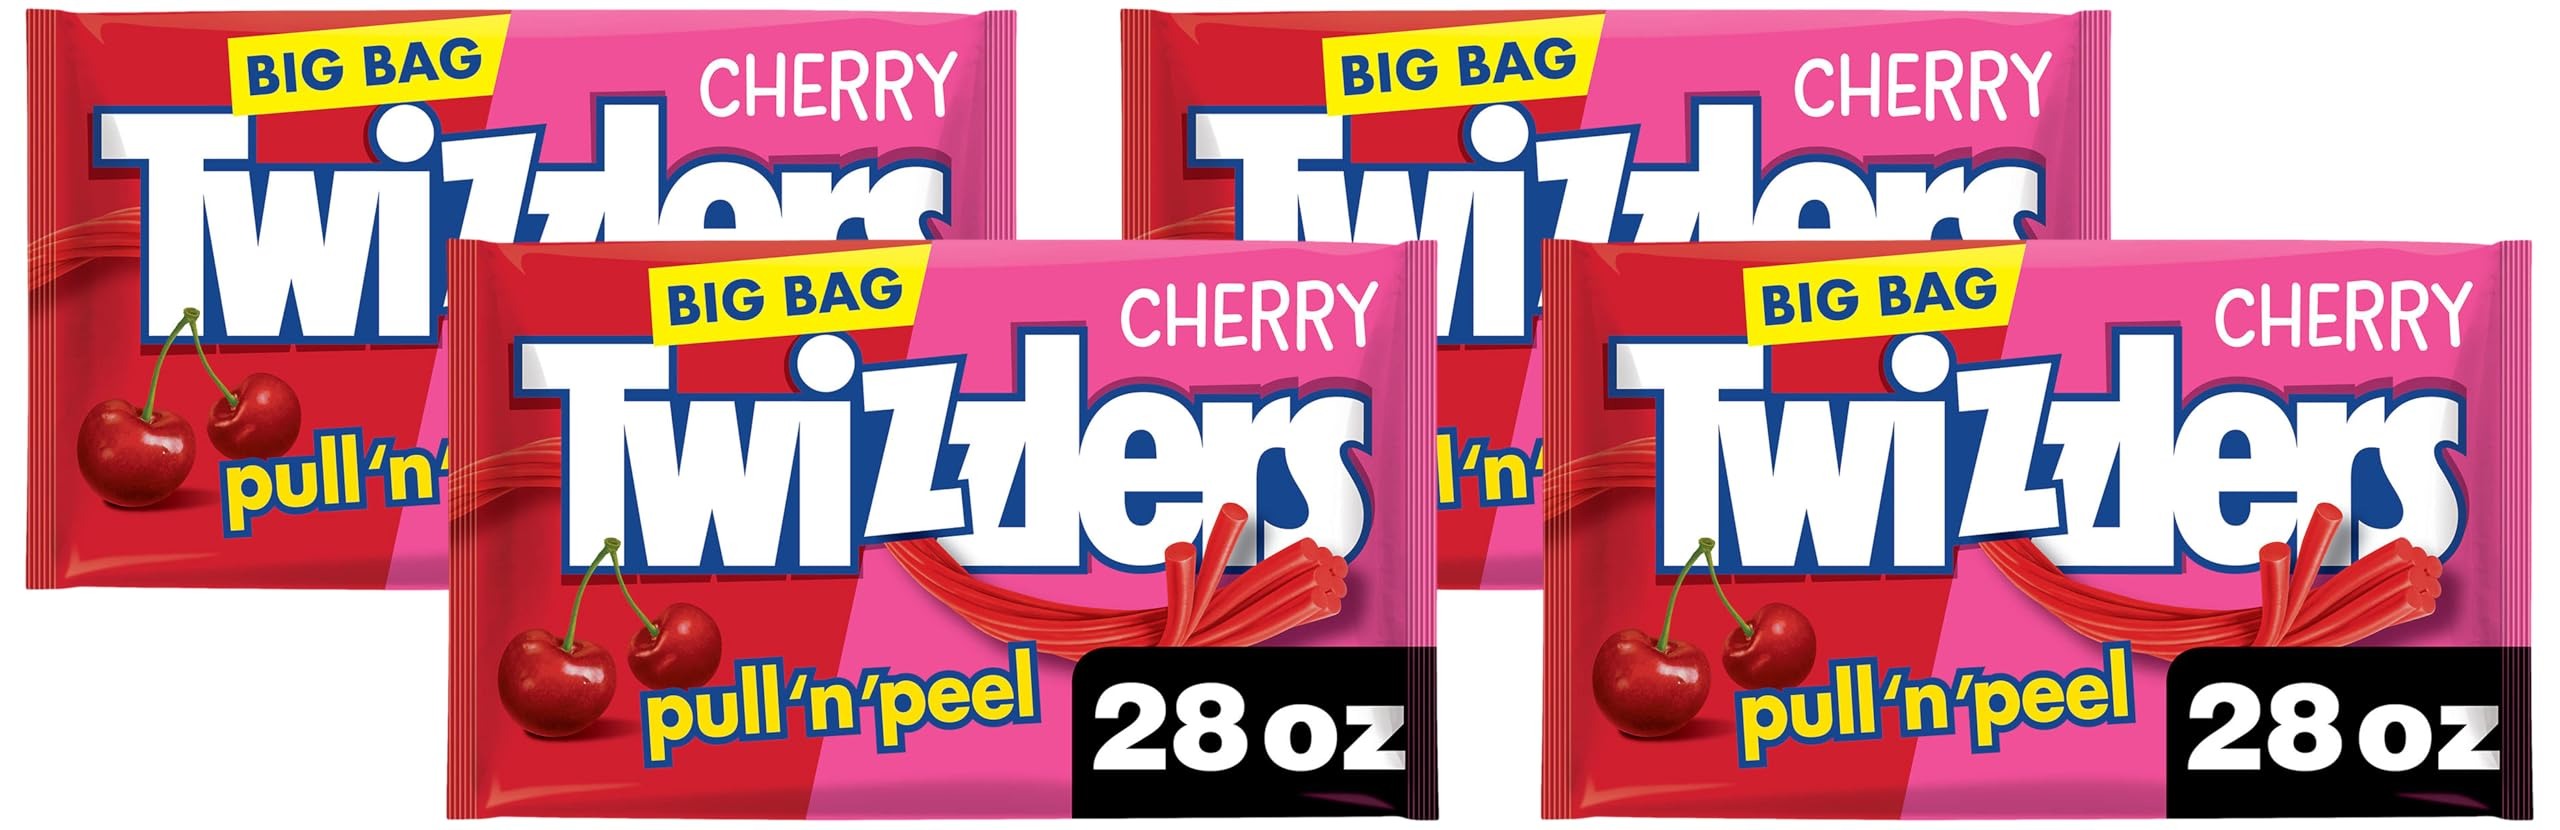
Item Name: TWIZZLERS PULL 'N' PEEL Cherry Flavored Licorice Style, Low Fat Candy Big Bag, 28 oz (Pack of 4)
Bullet Point 1: The information below is per-pack only
Bullet Point 2: Contains one (1) 28-ounce Big Bag of TWIZZLERS PULL 'N' PEEL Cherry Flavored Chewy Candy
Bullet Point 3: Pull, peel and enjoy these chewy cherry flavored candies while watching a movie or taking the time for a fruity midday snack
Bullet Point 4: Kosher-certified, low fat candy in a big bag sealed for lasting freshness
Bullet Point 5: Use TWIZZLERS candy for filling birthday gift bags and back-to-school lunch boxes or bridal and baby shower candy dishes
Bullet Point 6: Tart and tasty cherry flavored strands of chewy TWIZZLERS candy ready to peel apart as the best Christmas, Halloween, Valentine's Day or Easter candy
Value: 112.0
Unit: Ounce

Price: 3.99